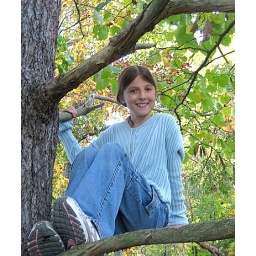
pink girl in blue!